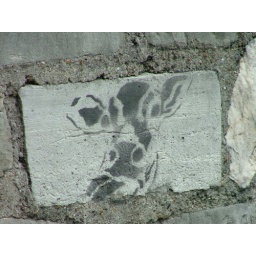
Guerilla art - on a stone in the wall next to the man who could (almost) walk through walls